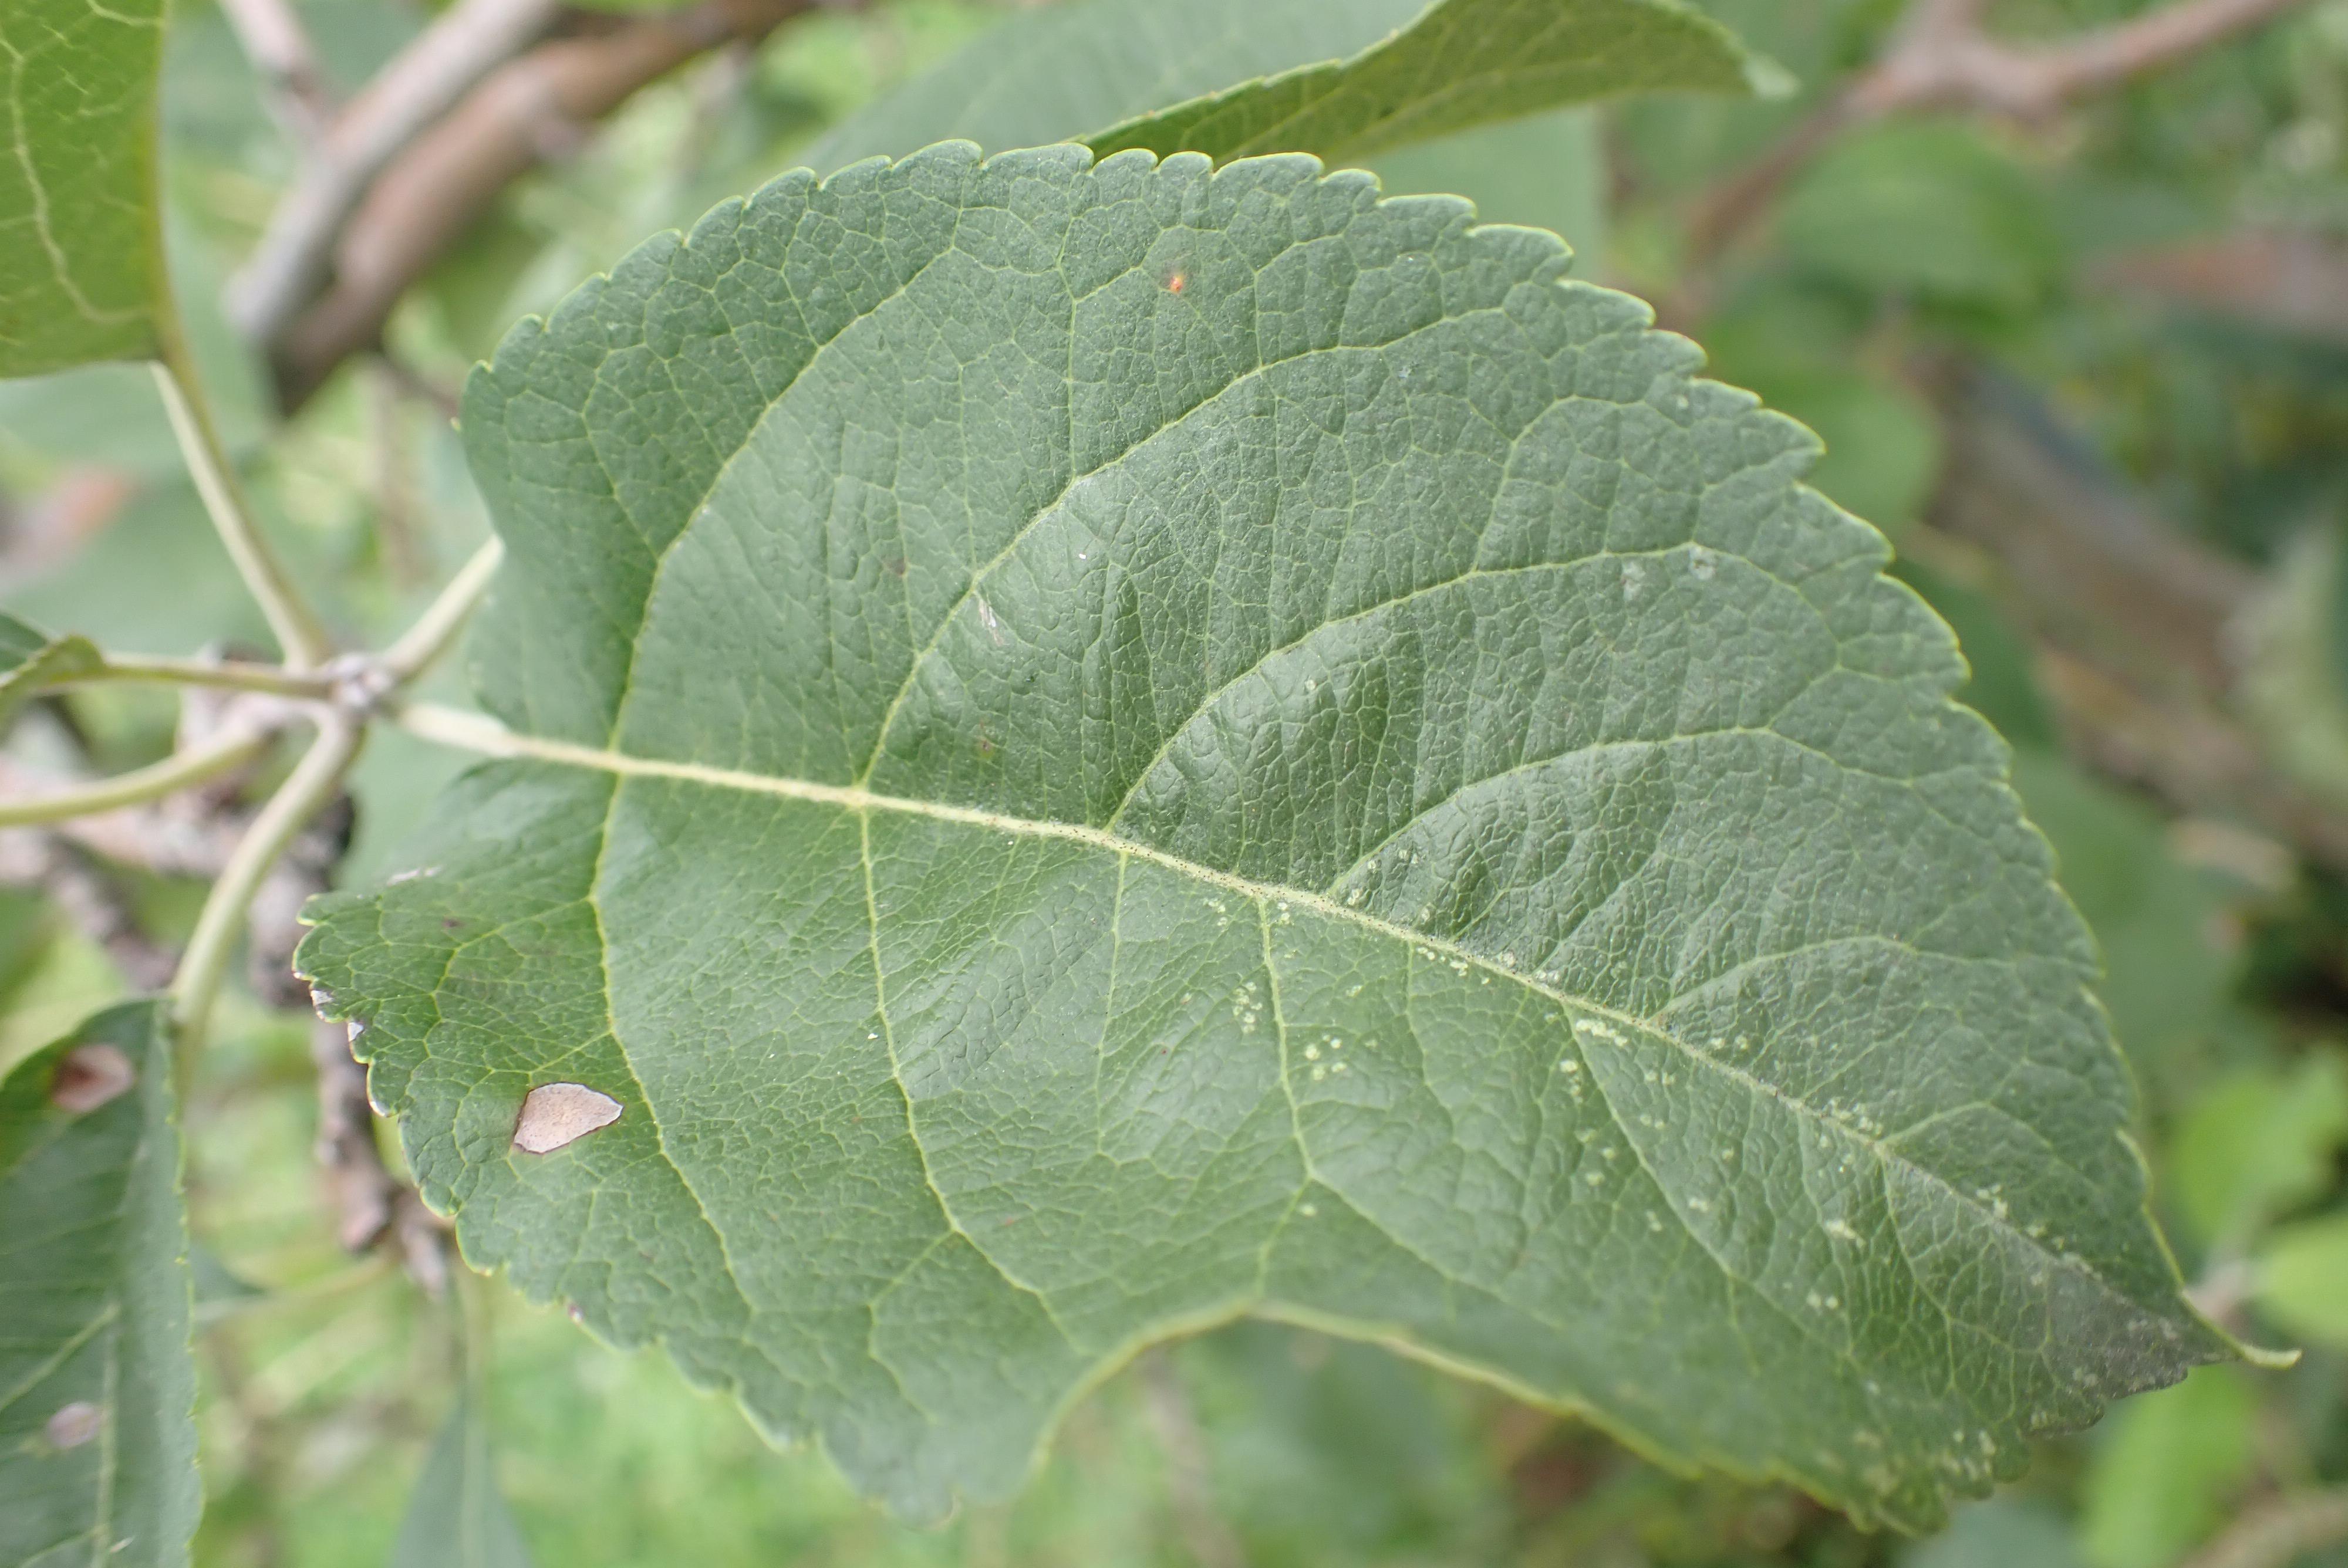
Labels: frog_eye_leaf_spot